Sumgayit Chemical Industrial Park

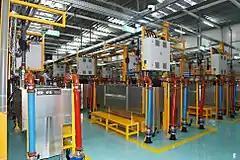
Sumgayit Chemical Industrial Park

Sumgayit Chemical Industrial Park located in Sumgayit, 32.5 km from Baku, covers 505.64 hectares. According to the Main Plan of Industrial Park, the Industrial Zone will include agro and medicine chemistry, household chemistry, chemistry in building and construction, electronics and automotive industry chemistry, polymers and industrial equipment production.